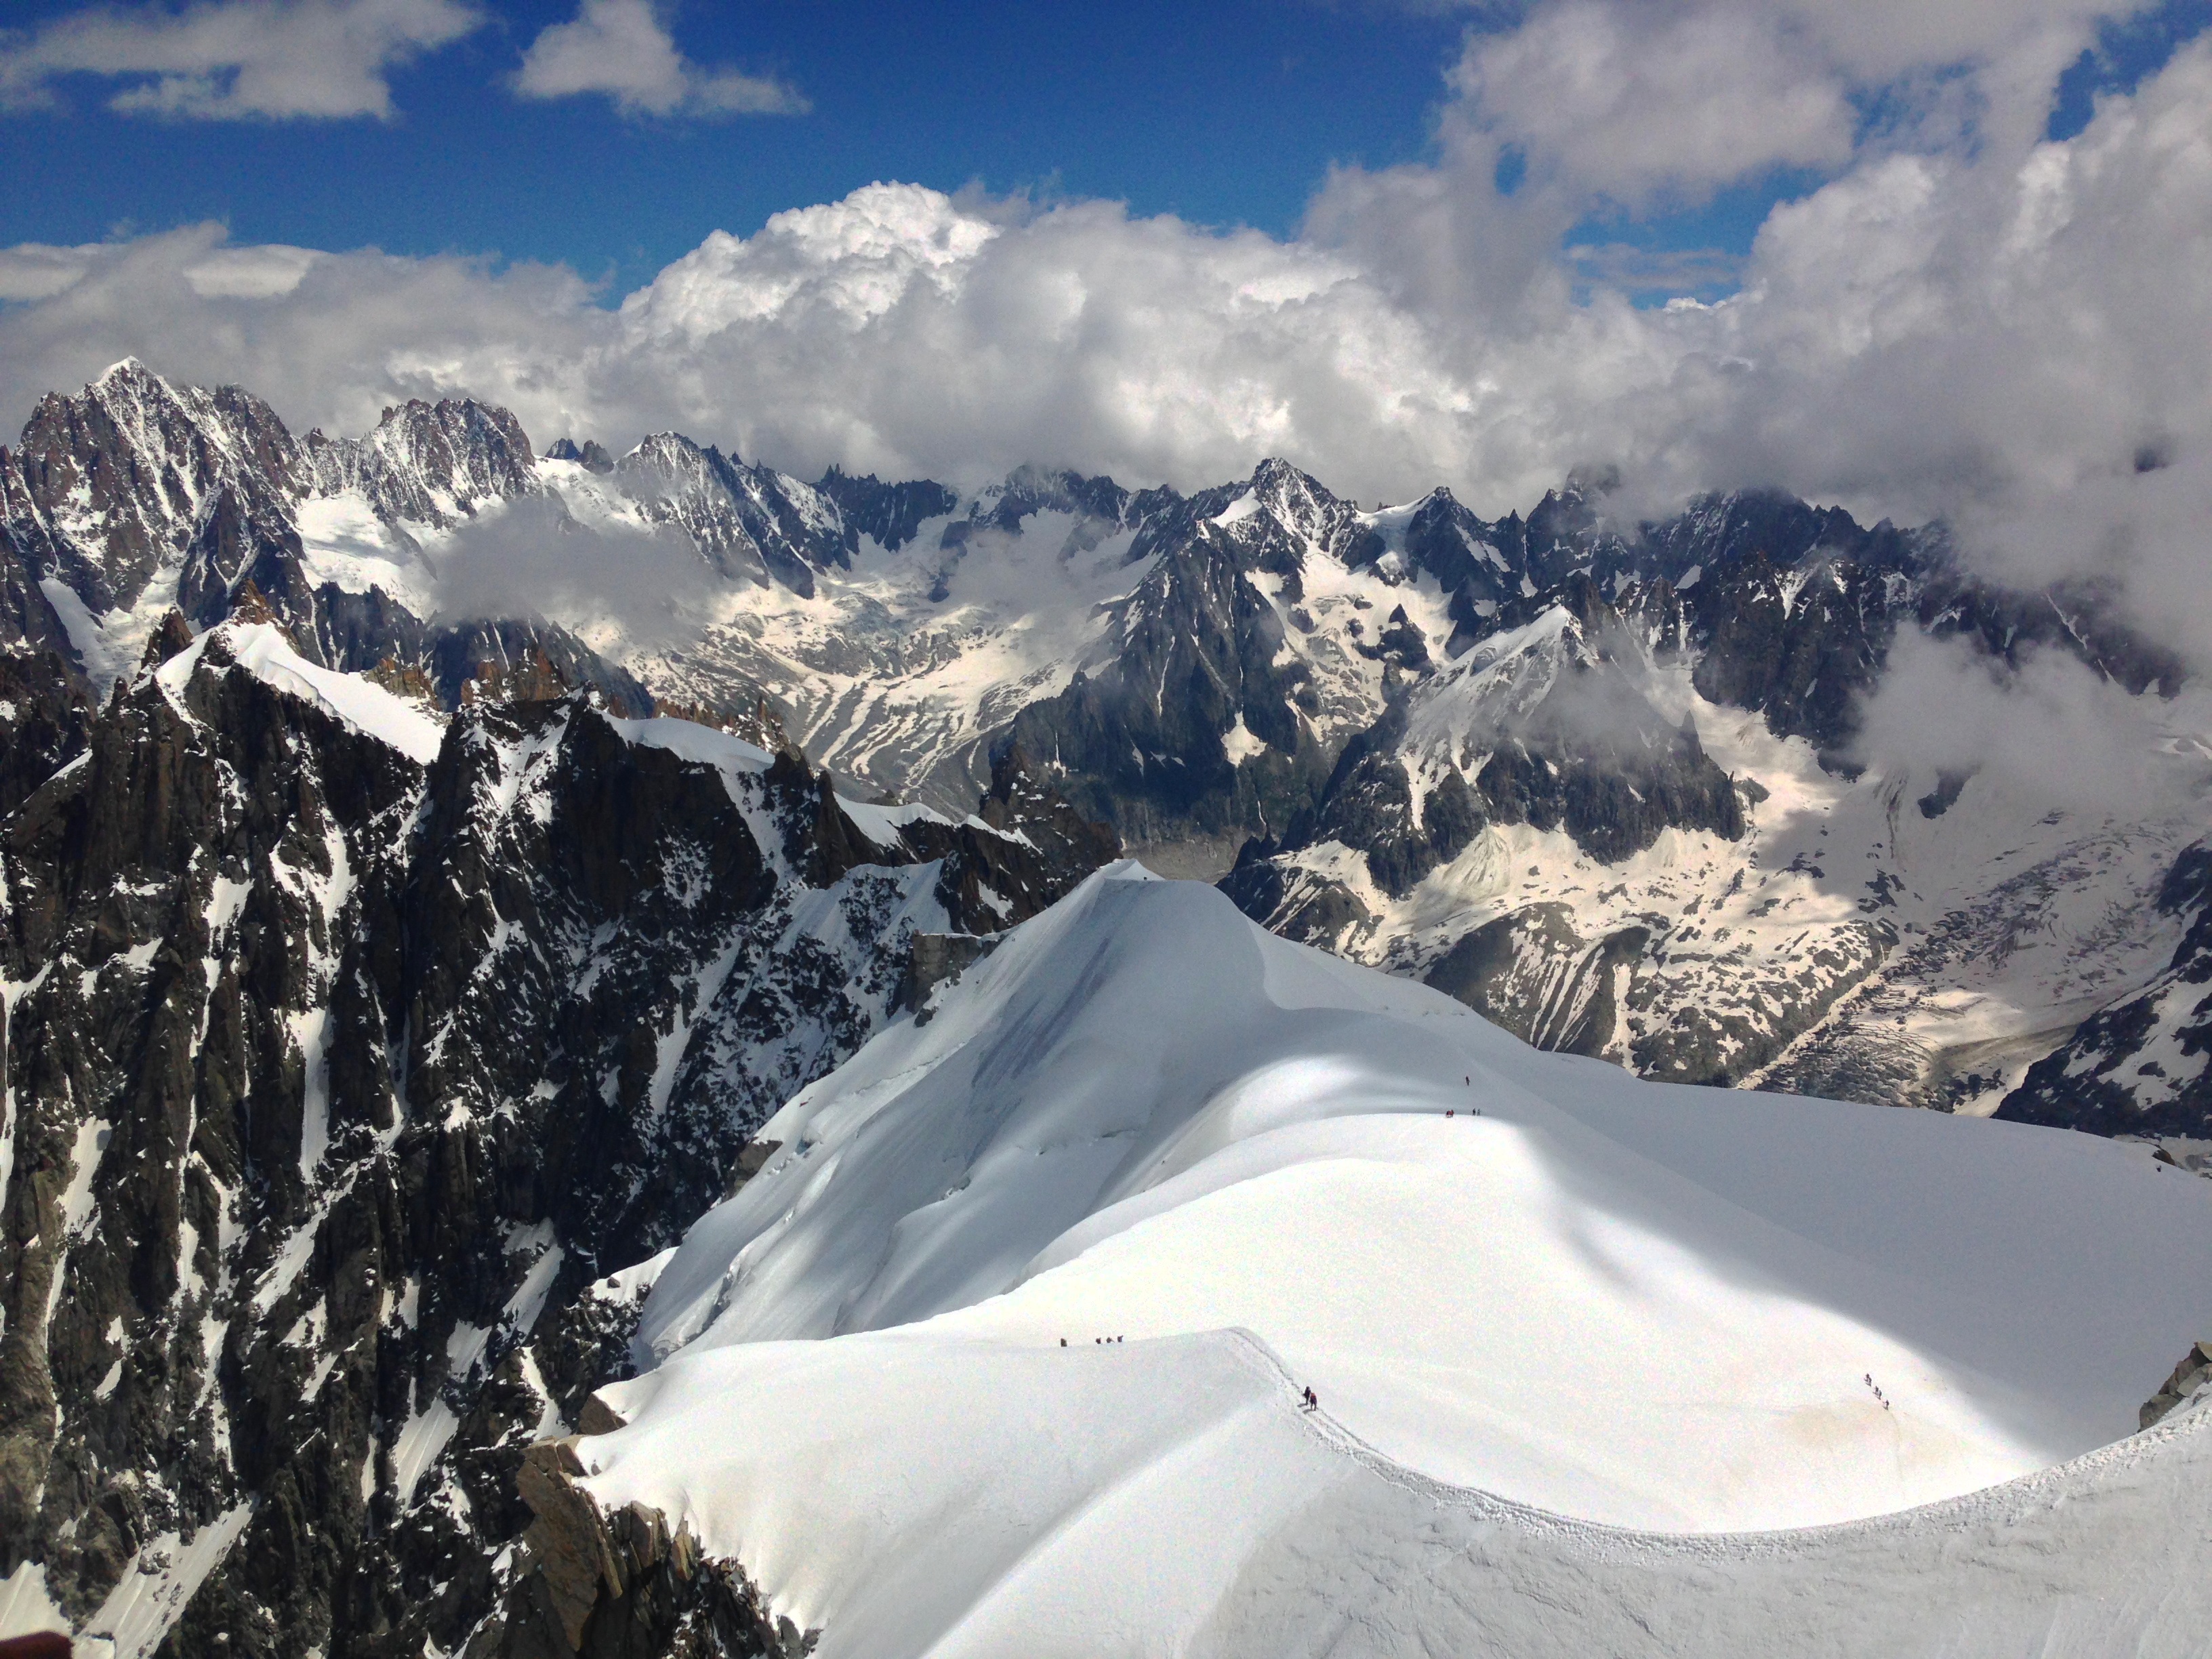
landscape, nature, mountain, snow, winter, sky, hiking, photographer, atmosphere, mountain range, panorama, summer, travel, france, europe, hike, weather, holiday, alpine, season, ridge, summit, chamonix, mont blanc, mountaineering, clouds, mountaineer, mountains, alps, plateau, strange, fell, cirque, away, piste, landform, ski touring, mountain pass, aiguille du midi, ski mountaineering, panoramic views, geographical feature, mountainous landforms, geological phenomenon